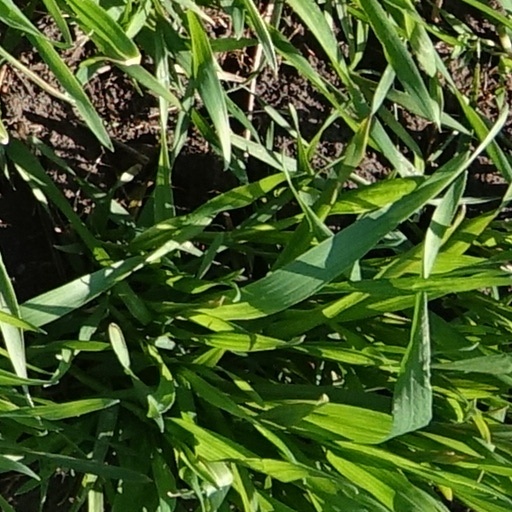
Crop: wheat